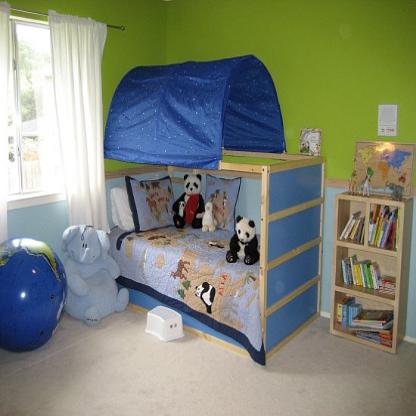
Scene: Indoor